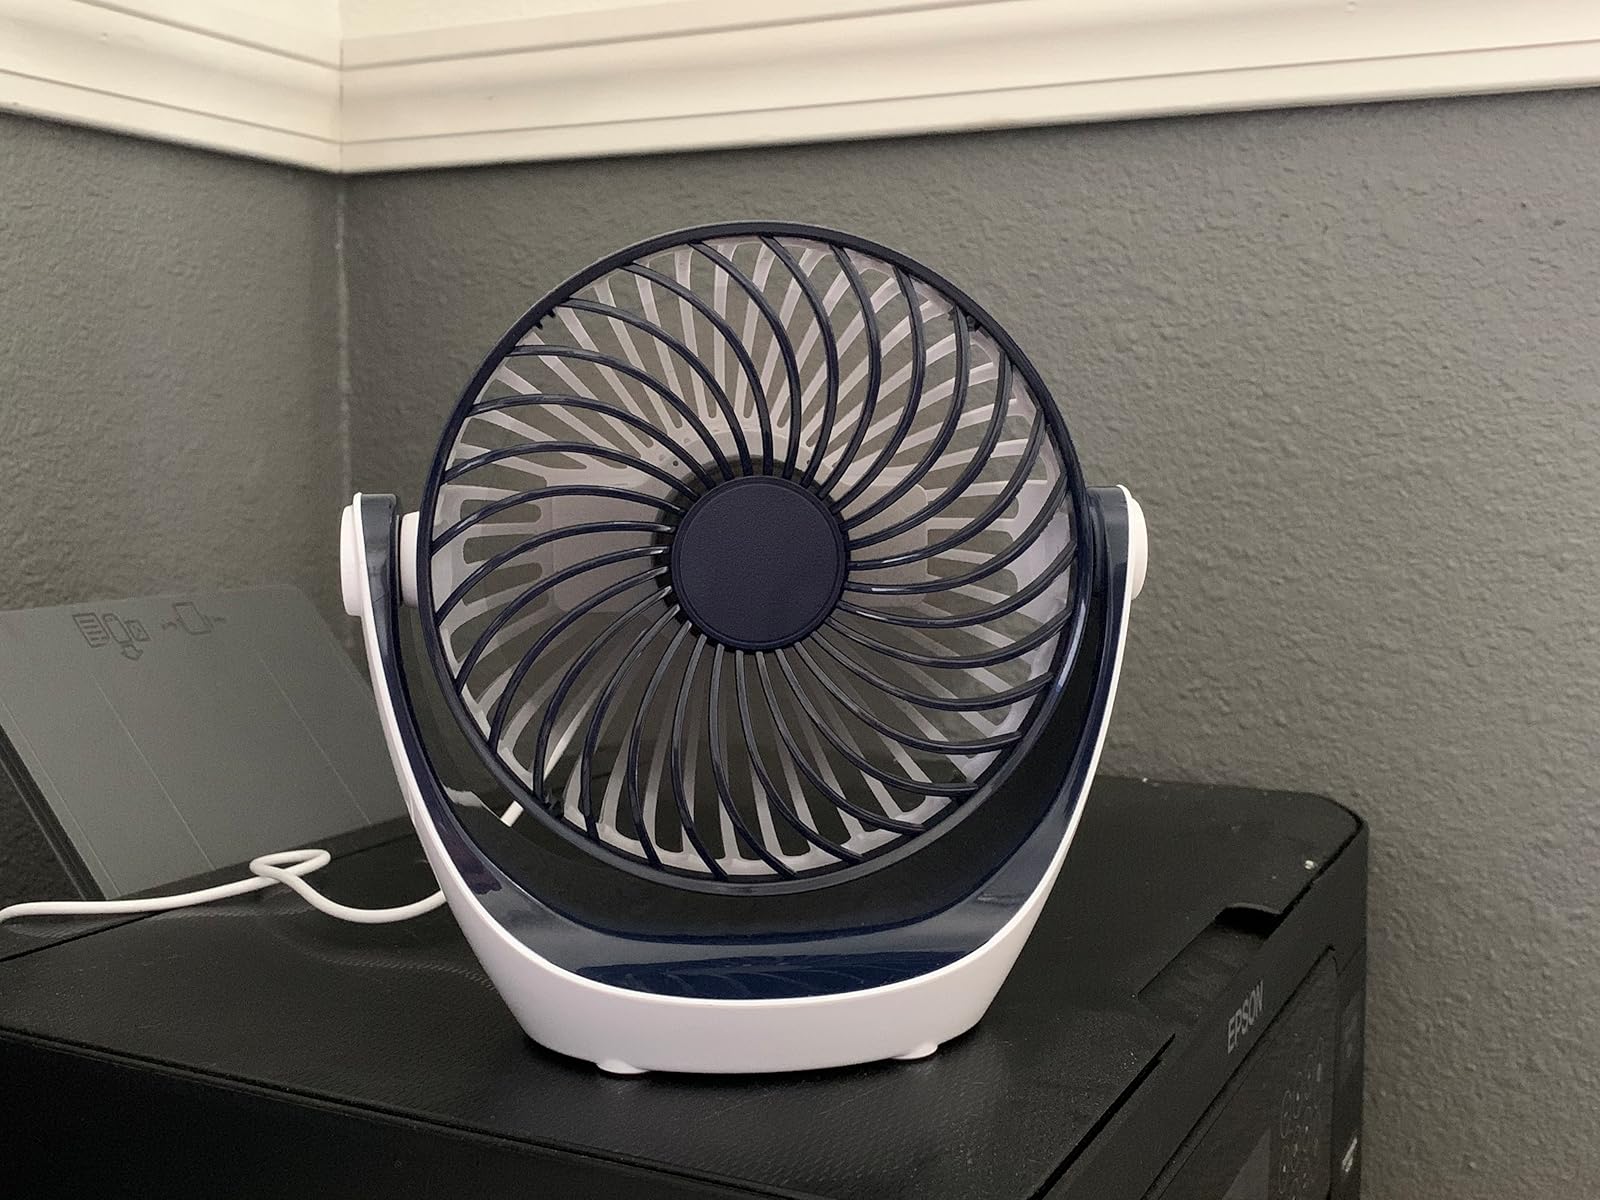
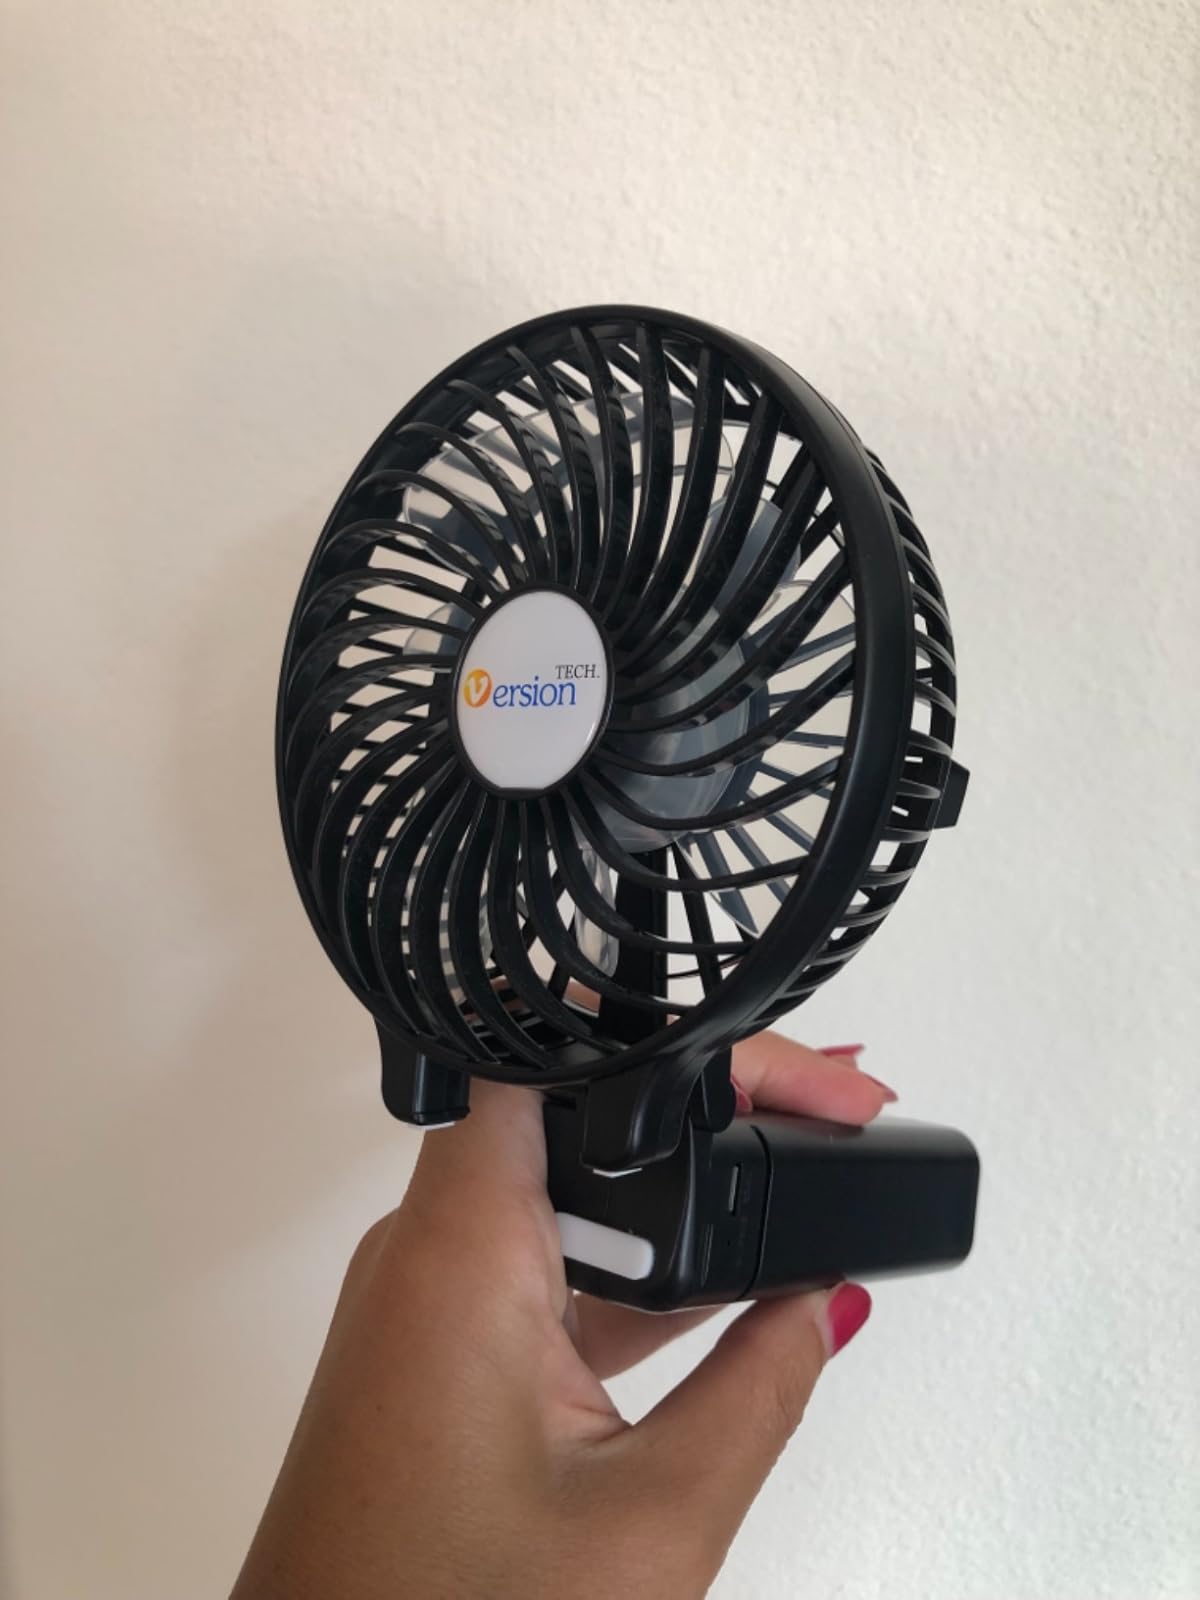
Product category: fan
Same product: no